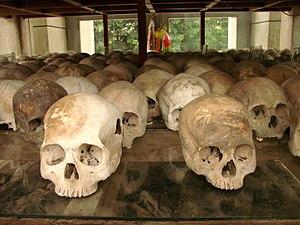
Le Kampuchéa démocratique est le nom officiel du Cambodge entre 1975 et 1979, dirigé par les Khmers rouges.